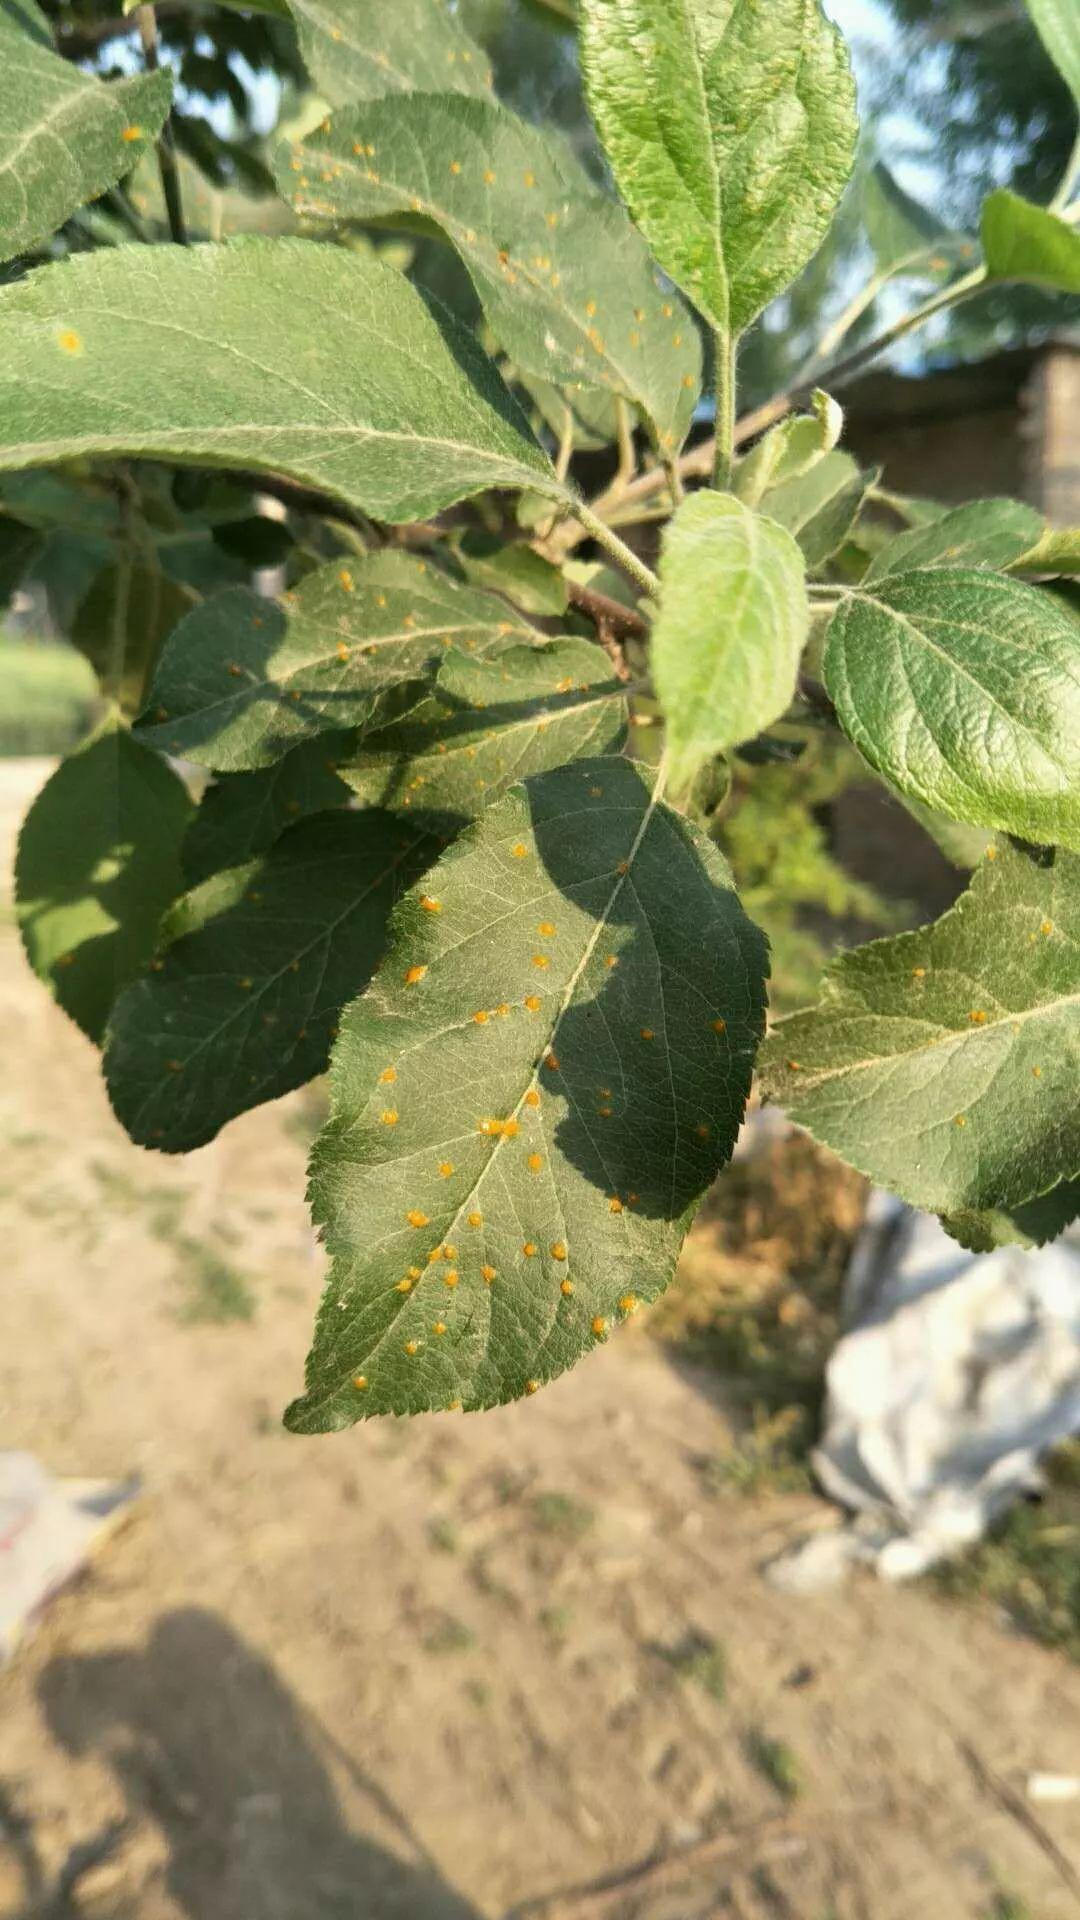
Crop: apple
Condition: rust